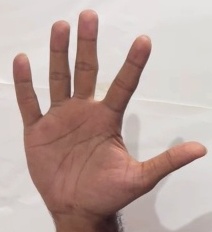
ASL sign: 5